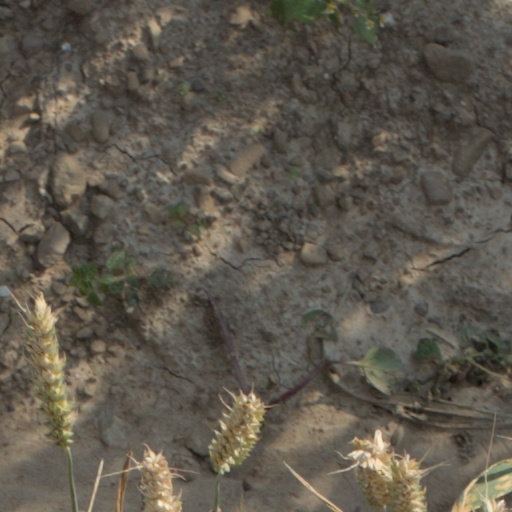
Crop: wheat